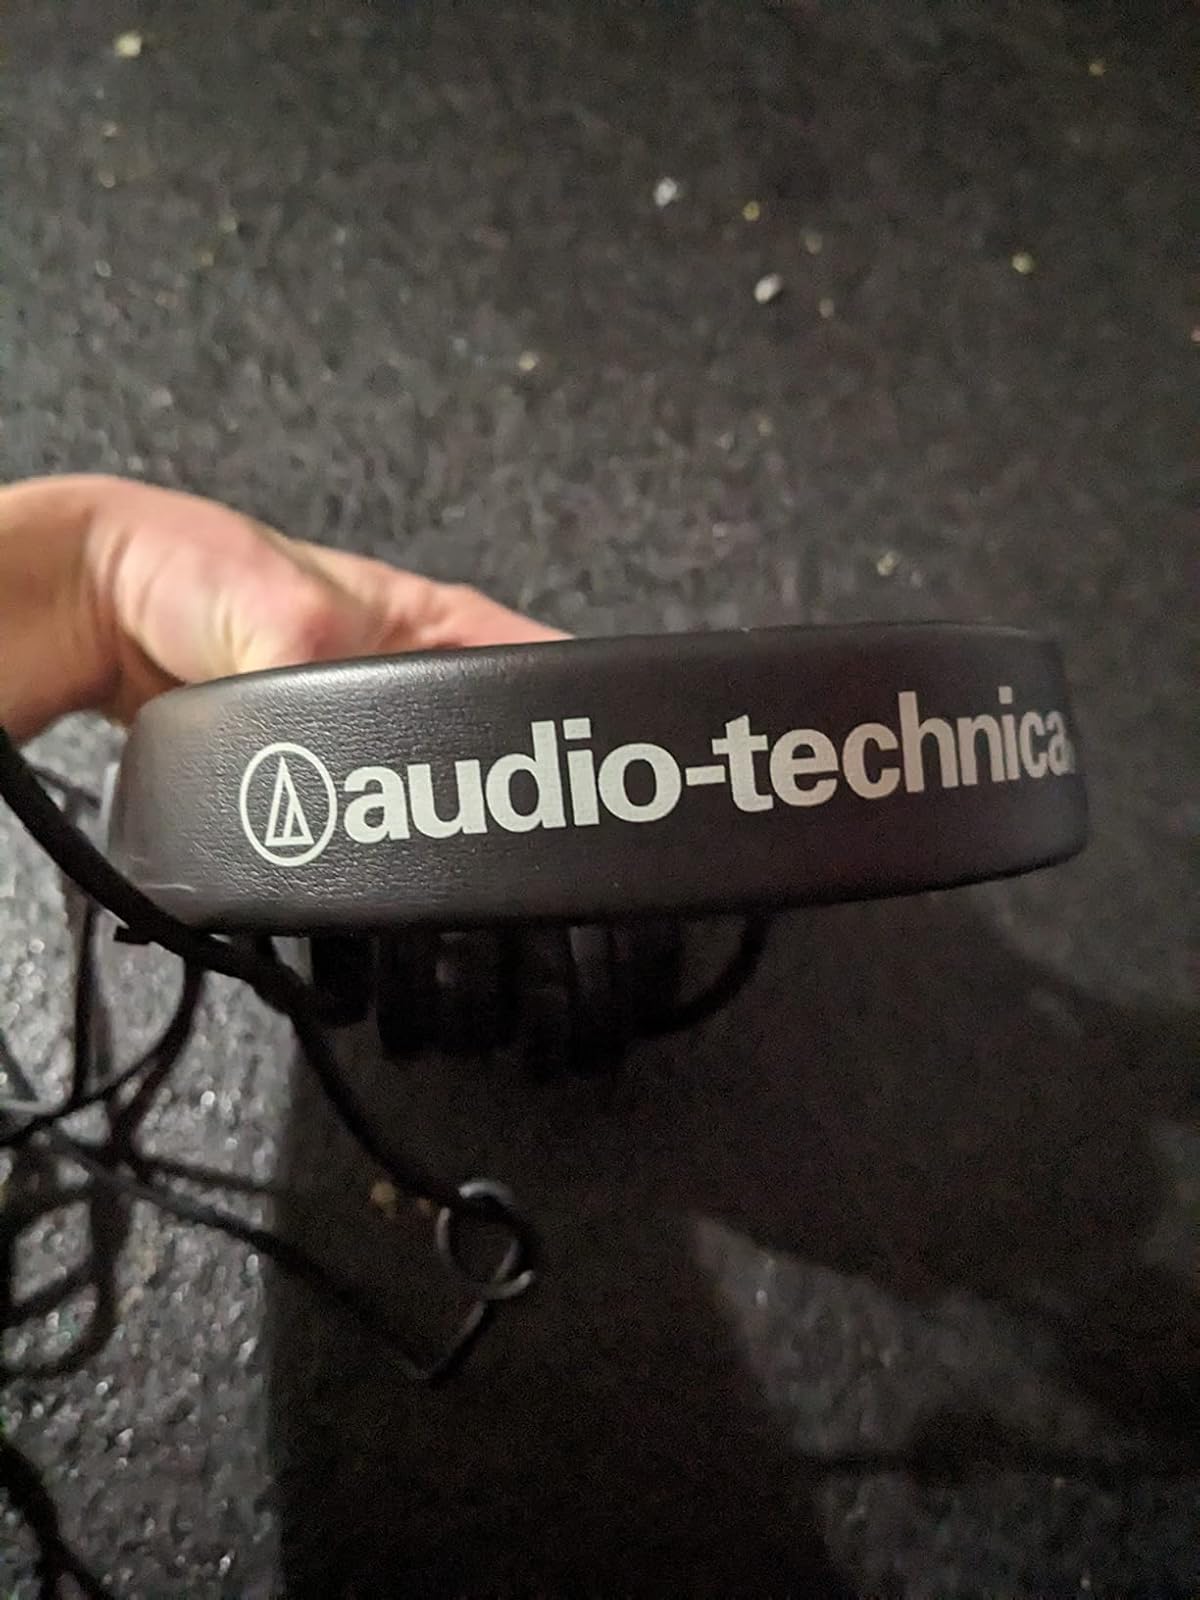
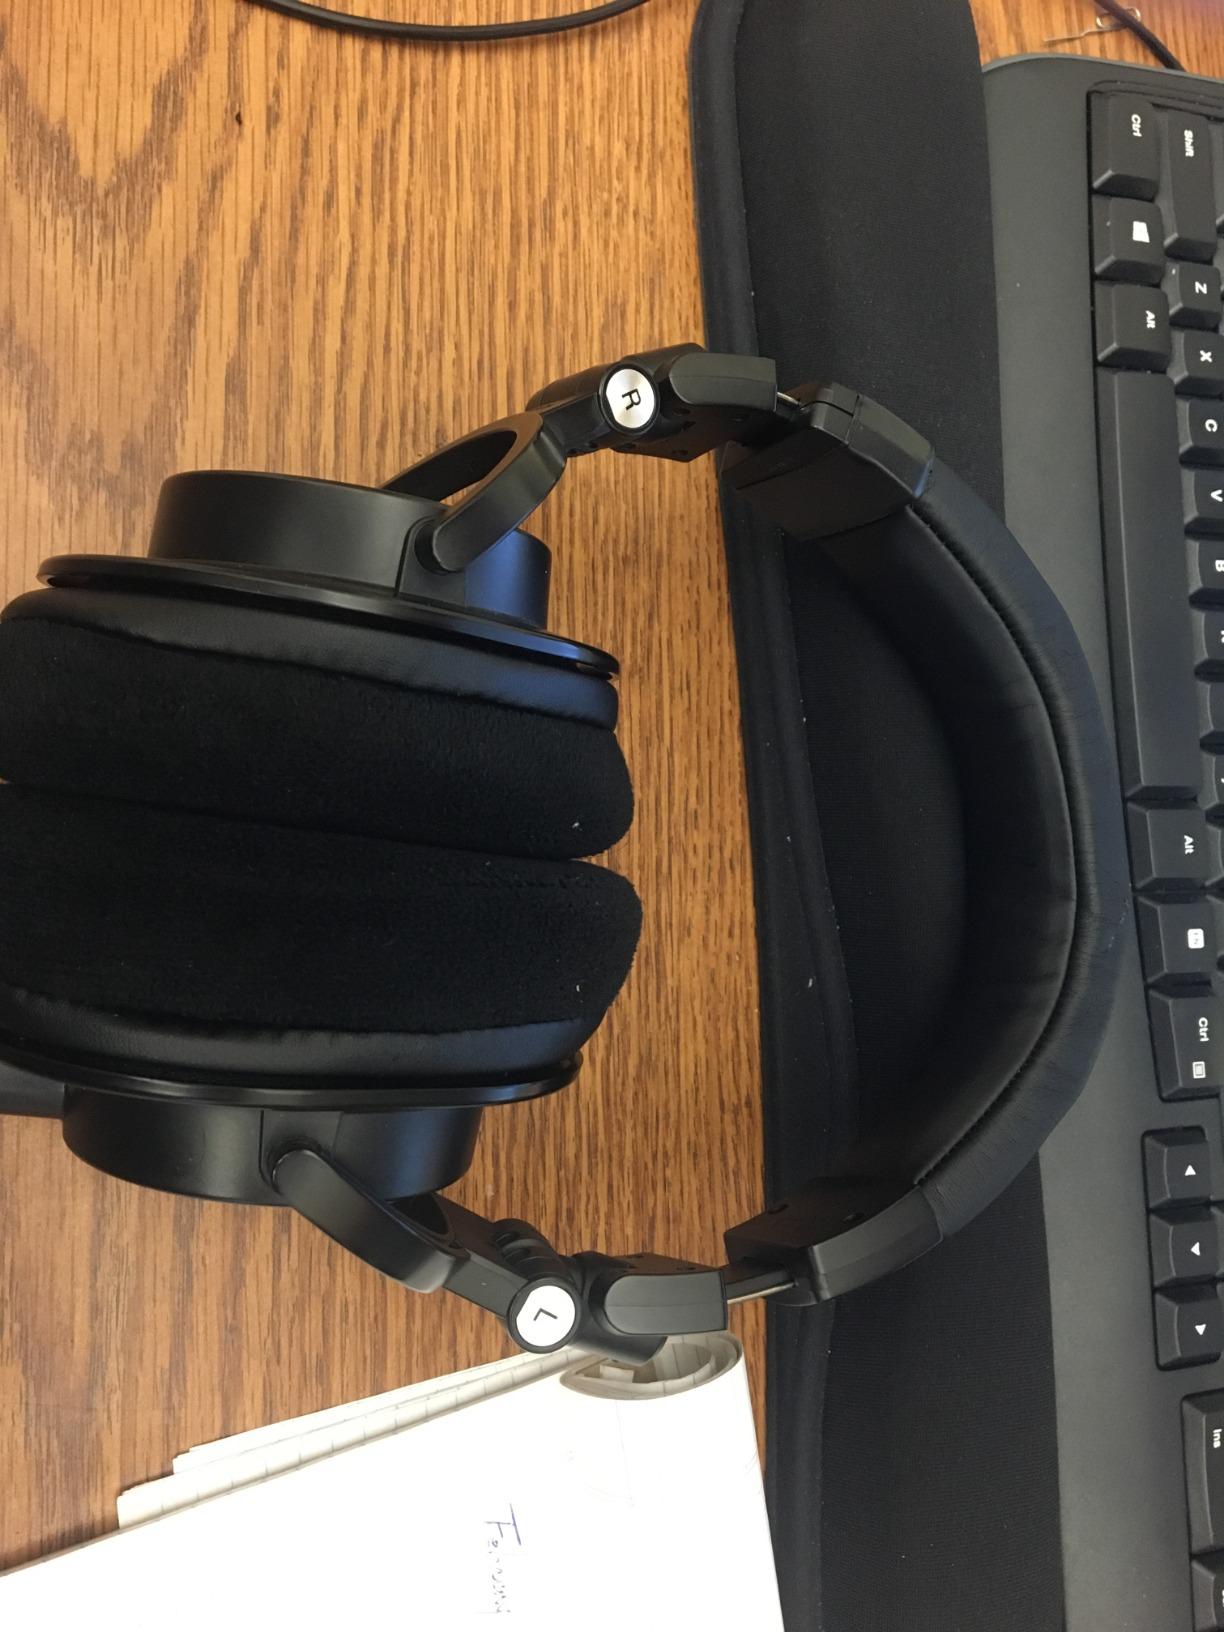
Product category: headphones
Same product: no